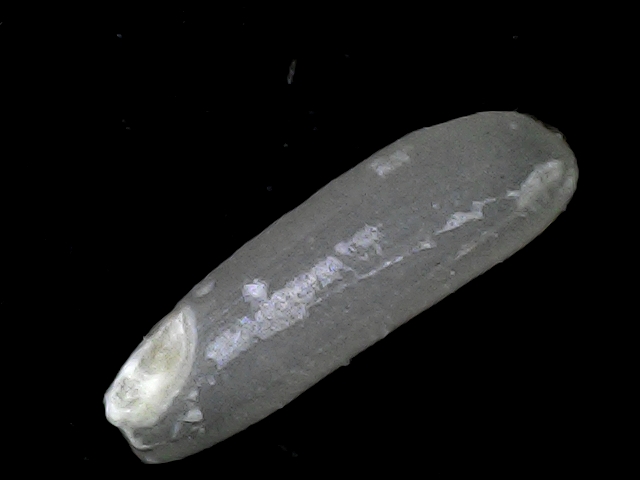
Rice variety: BD75